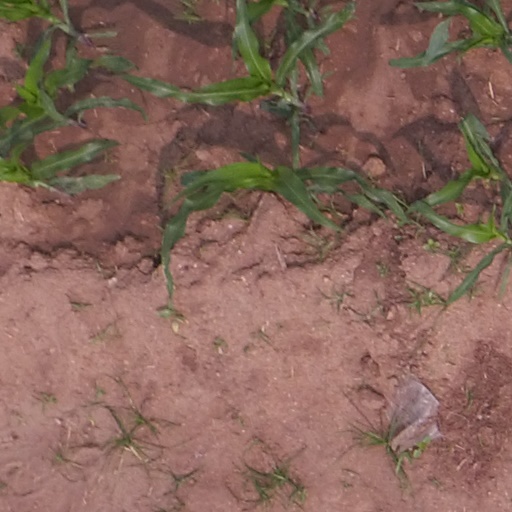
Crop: maize; corn